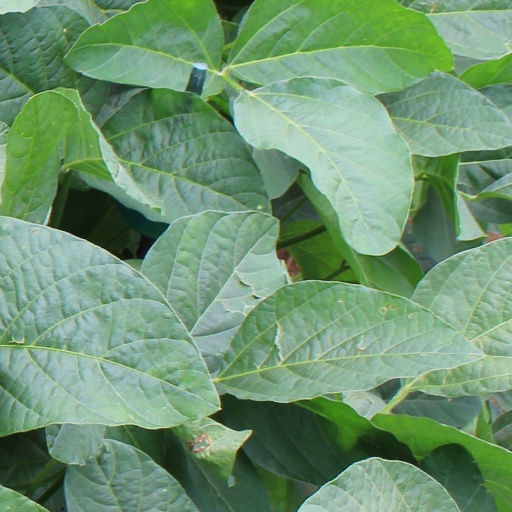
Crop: soybean